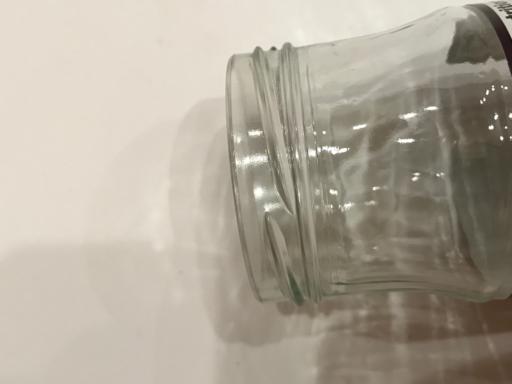
Waste category: glass